Central Square Historic District (Lynn, Massachusetts)

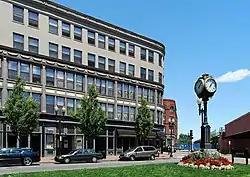

The Central Square Historic District is a historic district encompassing the Central Square area of downtown Lynn, Massachusetts. The area is at the confluence of a number of city streets, and includes buildings that border on Central Avenue, Willow Street, Munroe Street, Lake Street, Almont Street. It is a small part of Lynn's "Burned District", a large area of the downtown that was destroyed by fire in 1889. One of the first buildings built after the fire, the Bergengren Block, stands at the corner of Union Street and Central Square. It also includes the Mowers' Block, listed on the National Register in 1982.